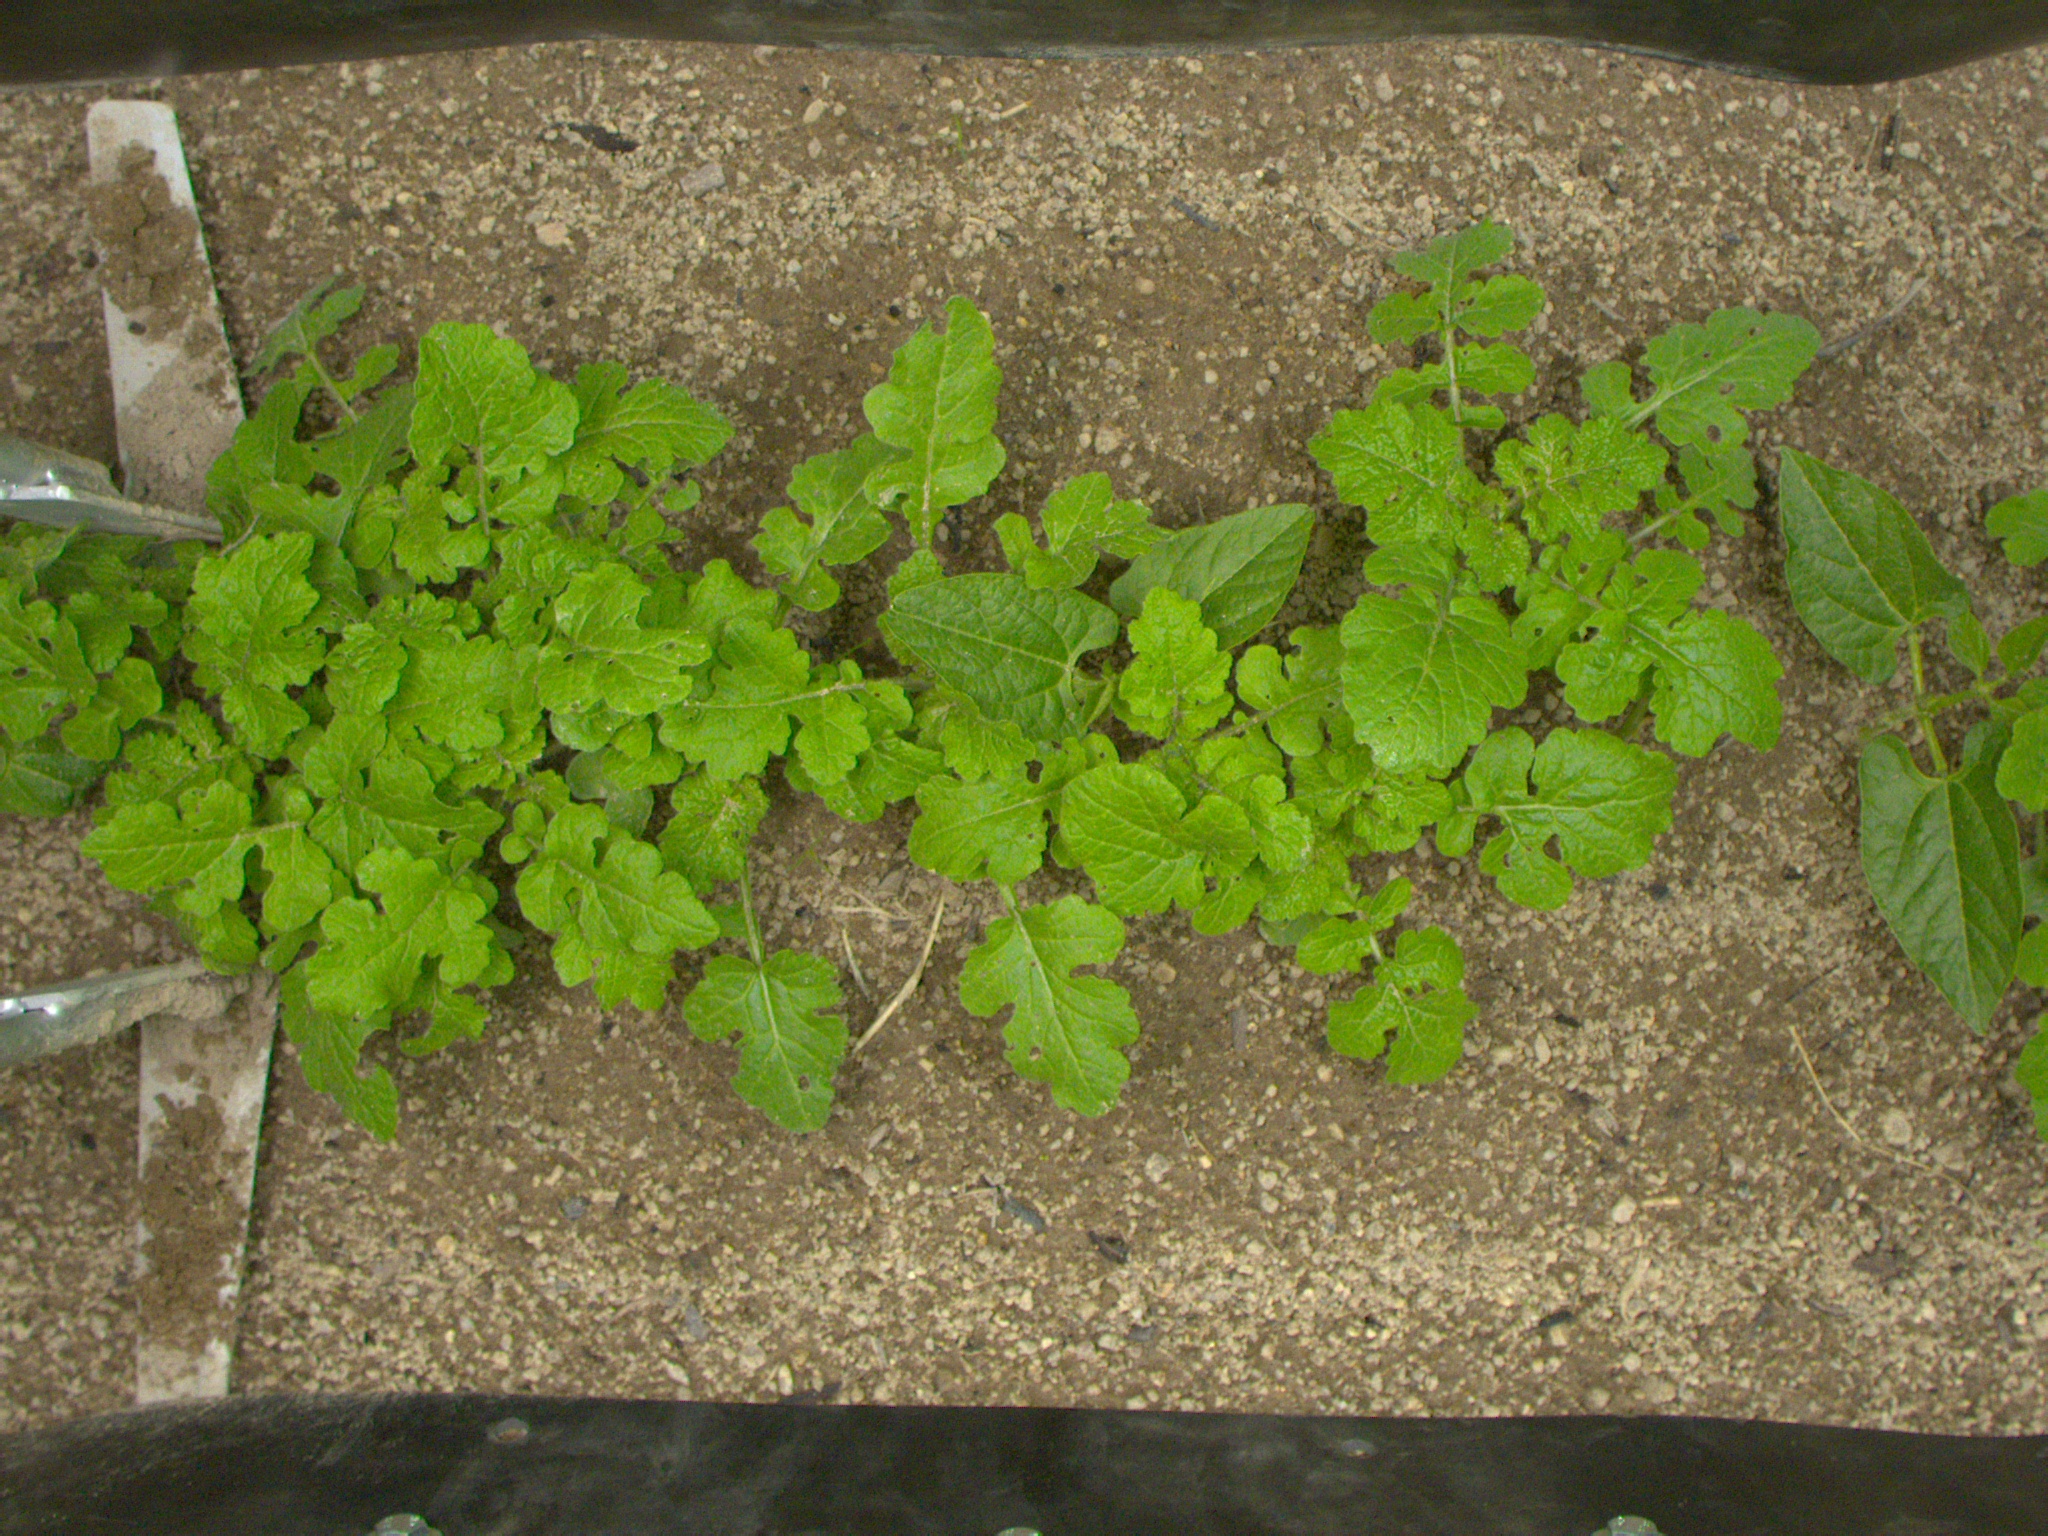
Crop: bean
Objects: bean, bean, stem_bean, stem_bean